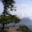
Label: pine_tree